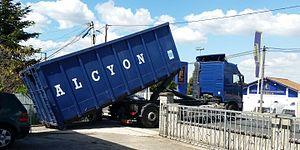
Déchargement d'une benne conteneur
Une benne est le caisson qui reçoit les matières transportées par un camion de type porteur ; le mot semi-remorque ou remorque désignant cet élément dans les camions dits « tracteurs ». Le terme est également usité en matière de transport ferroviaire et désigne aussi les conteneurs mus par des câbles.